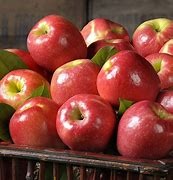
Label: apple